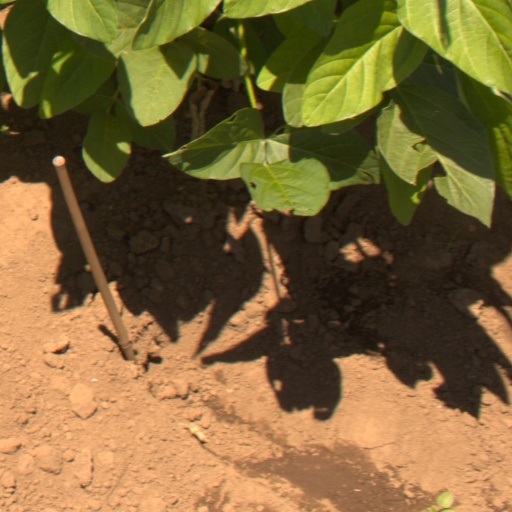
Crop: soybean